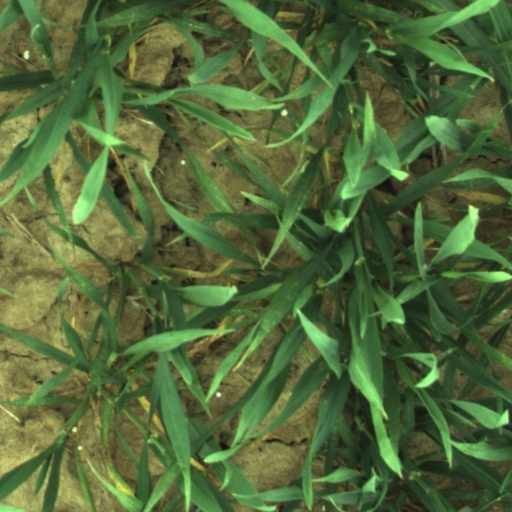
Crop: wheat